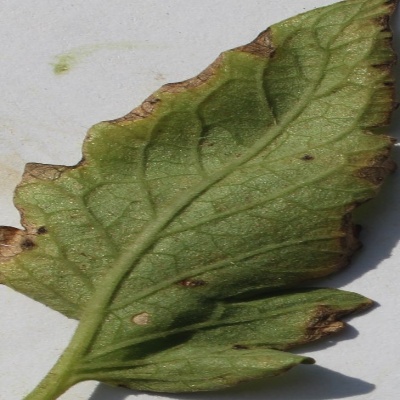
Crop: Tomato
Condition: septoria leaf spot